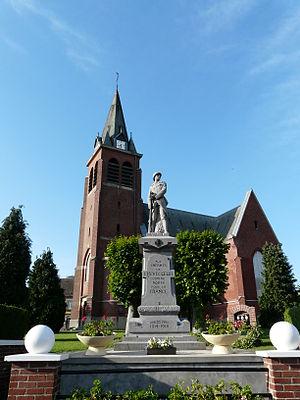
L'église et le monument aux morts de la 1ère Guerre mondiale, Crévecoeur-sur-l'Escaut (F)
Crèvecœur-sur-l’Escaut est une commune française située dans le département du Nord, en région Hauts-de-France.